Anne Frater

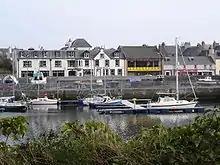
Boats at Stornoway

Anne Frater (born 1967) is a Scottish poet. She was born in Stornoway (Steòrnabhagh), in Lewis on the Western Isles (na h-Eileanan Siar). She was brought up in the village of Upper Bayble (Pabail Uarach) in the district of Point, a small community which has also been home to Derick Thomson and Iain Crichton Smith (Iain Mac a'Ghobhainn).